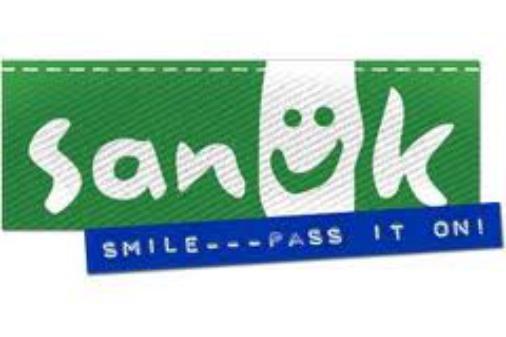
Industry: Clothes